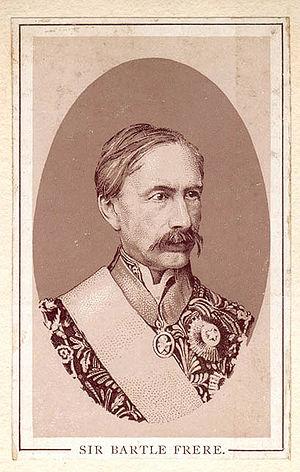
L'histoire de la Colonie du Cap en Afrique du Sud commence en 1488 lorsque le navigateur portugais Bartolomeu Dias, atteint le Cap de Bonne-Espérance puis lorsqu'en 1497, Vasco de Gama le franchit pour trouver le chemin vers la route des Indes.
La guerre anglo-zouloue eut lieu en 1879 en Afrique du Sud entre le Royaume-Uni et les Zoulous. Elle fut marquée par des batailles particulièrement sanglantes et constitua une étape importante dans la colonisation de la région du Natal. La guerre annonça le début du déclin du Royaume zoulou qui sera annexé définitivement en 1897.
La présidence de Bombay était l'une des trois entités administratives de l'Inde britannique ; Elle se situait sur la partie ouest du continent, elle a commencé à Surat au XVIIᵉ siècle comme comptoir pour la Compagnie anglaise des Indes orientales pour finir par englober une partie de l'Ouest indien, du Pakistan et de la Péninsule arabique. En Inde cela représentait, au plus fort de son extension, l’État du Gujarat, les deux tiers du Maharashtra et le Nord-Ouest du Karnataka, la province pakistanaise Sindh, de 1847 à 1935, Aden au Yémen de 1839 à 1939 mais pas les États princiers.
La bataille d'Isandhlwana a été livrée le 22 janvier 1879 en Afrique du Sud, pendant la guerre anglo-zouloue, et s'est soldée par l'une des plus grandes défaites coloniales britanniques.